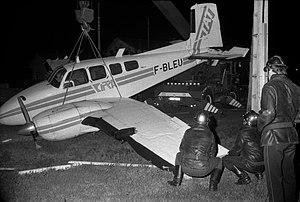
Route départementale 16 à l'entrée de Labège. Nuit du 3 au 4 octobre 1978. Vue d'ensemble d'un avion d'affaires endommagé en travers d'une route (vue de côté), est entouré de cables, prêt à être soulevé par une grue
Le Beech Model 50 Twin Bonanza est un avion bimoteur de grand tourisme et d’affaires monoplan à aile basse cantilever lancé au début des années 1950 pour offrir à la clientèle Beechcraft un bimoteur moins gros et moins coûteux que le Beech 18. Produit jusqu’en 1963 malgré une concurrence croissante à partir du milieu des années 1950, il fut largement utilisé par l’US Army sous l'appellation L-23 Seminole comme avion de liaison puis d’observation du champ de bataille. C’est également à la demande de l’US Army que fut développée une version à fuselage agrandi qui donnera le Beechcraft Queen Air.